National Salt Satyagraha Memorial

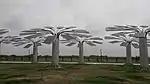
Solar panels in Flower shape

In order to reinstate the virtue of Self-sufficiency reinforced by Gandhi in the Freedom Struggle, the memorial is made self-sufficient for its energy needs. To achieve this 40 Solar Trees are installed. This makes this memorial a net zero-energy project. The energy produced during the day is exported to the electricity grid and during the night, the energy required is imported back from the grid. This system avoids need to install and maintain expensive batteries.